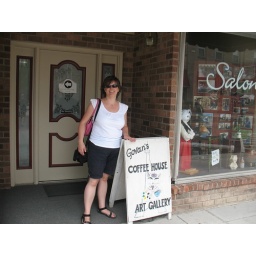
Standing by the coffee house sign